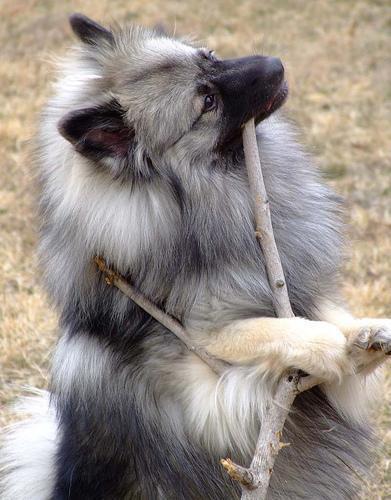
keeshond